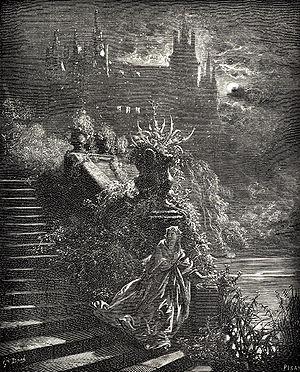
Peau d’âne est un conte populaire. La version la plus célèbre est celle de Charles Perrault, parue en 1694, puis rattachée aux Contes de ma mère l'Oye à partir de l'édition de 1781, « première édition complète ». Selon la nouvelle classification des contes de Ruth B. Bottigheimer, il s'agirait du premier conte de fées français écrit.
Peau d'âne est un film musical français écrit et réalisé par Jacques Demy, sorti en 1970.